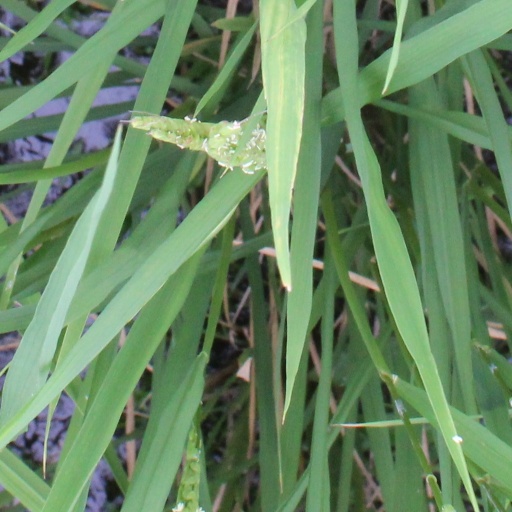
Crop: rice